Oncidium varicosum

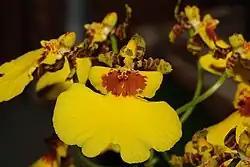
"Oncidium varicosum"

Oncidium varicosum is a species of orchid ranging from Brazil to northern Argentina.